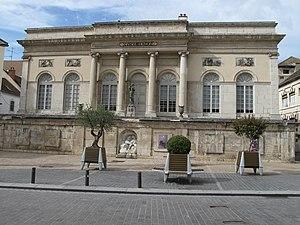
Musée Denon
Ce tableau présente la liste de tous les monuments historiques classés ou inscrits dans la ville de Chalon-sur-Saône, Saône-et-Loire, en France.
Chalon-sur-Saône est une commune française située dans le département de Saône-et-Loire en région Bourgogne-Franche-Comté.
Jean-Victor Badin est un sculpteur français.